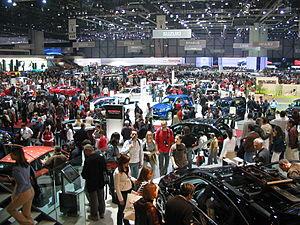
Affluence salon Genève 2007, dernier jour ouverture au public.